Tai Hing Estate

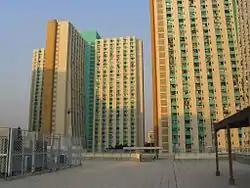
Tai Hing Estate

Tai Hing Estate is the second public housing estate and the oldest existing public housing estate in Tuen Mun, New Territories, Hong Kong. There are 8,602 flats on the estate with capacity to house 21,100 people.